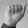
ASL letter: A